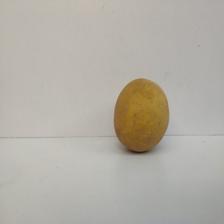
Size: Large